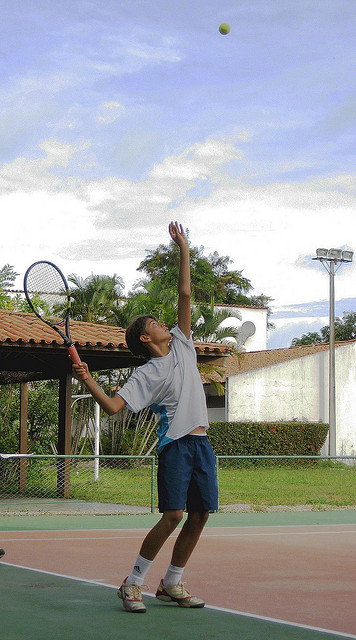
người đàn ông áo trắng đang chơi tennis trên sân